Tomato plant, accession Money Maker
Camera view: bottom (45 deg); turntable rotation: 180 degrees
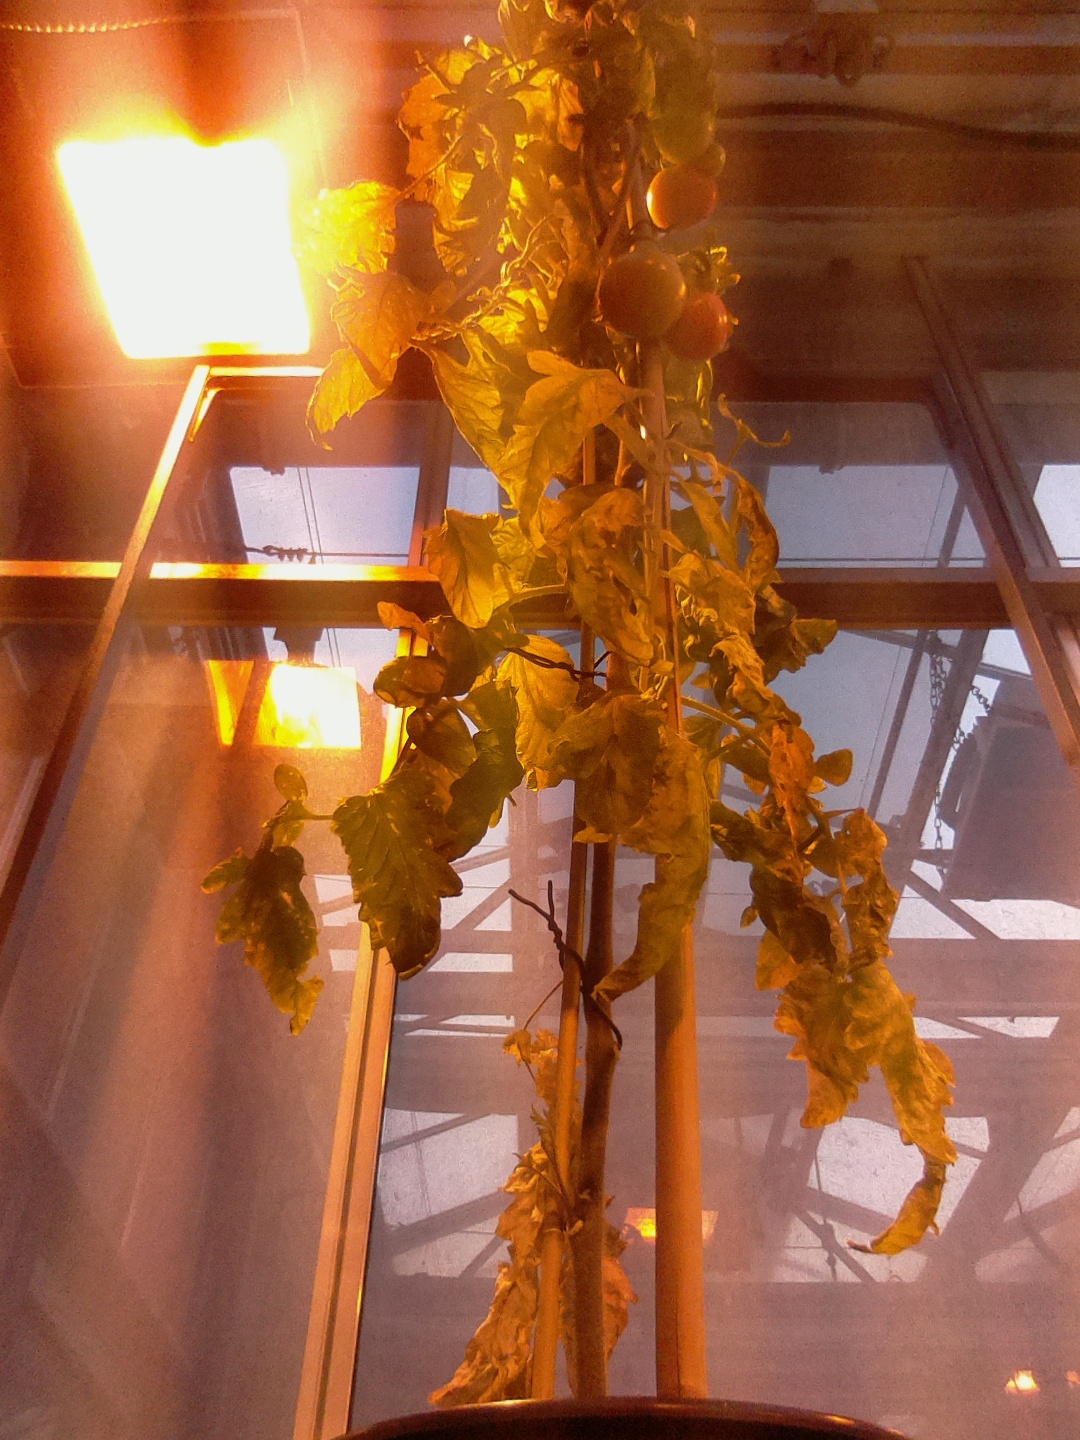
BBCH growth stage 81: 10%-20% of fruits show typical fully ripe color